Protestantism in Mexico

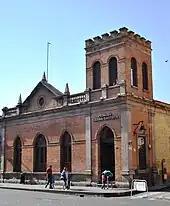
First Baptist Church of Morelia

There are many denominations from several doctrinal backgrounds, the largest of which are Anglican, Baptist, Methodist, Lutheran and a group of unaffiliated non-denominational charismatic congregations; a 2015 report from the Autonomous University of Ciudad Juárez noted that there are 50,000 Methodists and 30,000 Anglicans in the country.